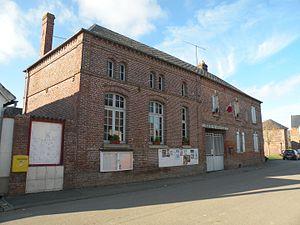
Maisoncelle-Saint-Pierre
Maisoncelle-Saint-Pierre est une commune française située dans le département de l'Oise en région Hauts-de-France.